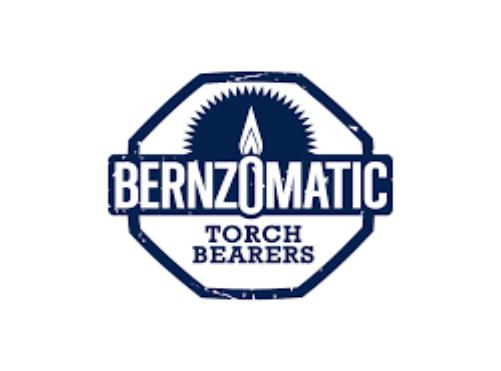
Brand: bernzomatic
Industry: Necessities